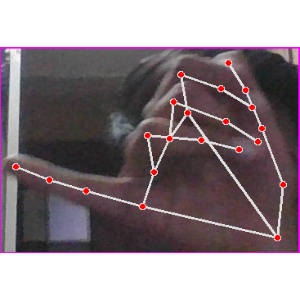
अक्षर: च